Theodore Beza

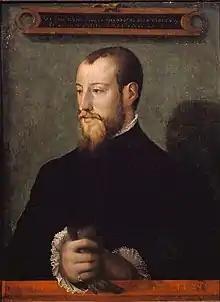
Beza at age 24, 16th-century portrait

Theodore Beza was born on 24 June 1519 in Vézelay, in the province of Burgundy, France. His father, Pierre de Bèze, bailiff of Vézelay, descended from a Burgundian noble family; his mother, Marie Bourdelot, was known for her generosity. Beza's father had two brothers; Nicolas, who was member of the of Paris, and Claude, who was abbot of the Cistercian monastery of Froimont in the diocese of Beauvais. Nicolas, who was unmarried, during a visit to Vézelay was so pleased with Theodore that, with the permission of his parents, he took him to Paris to educate him there.